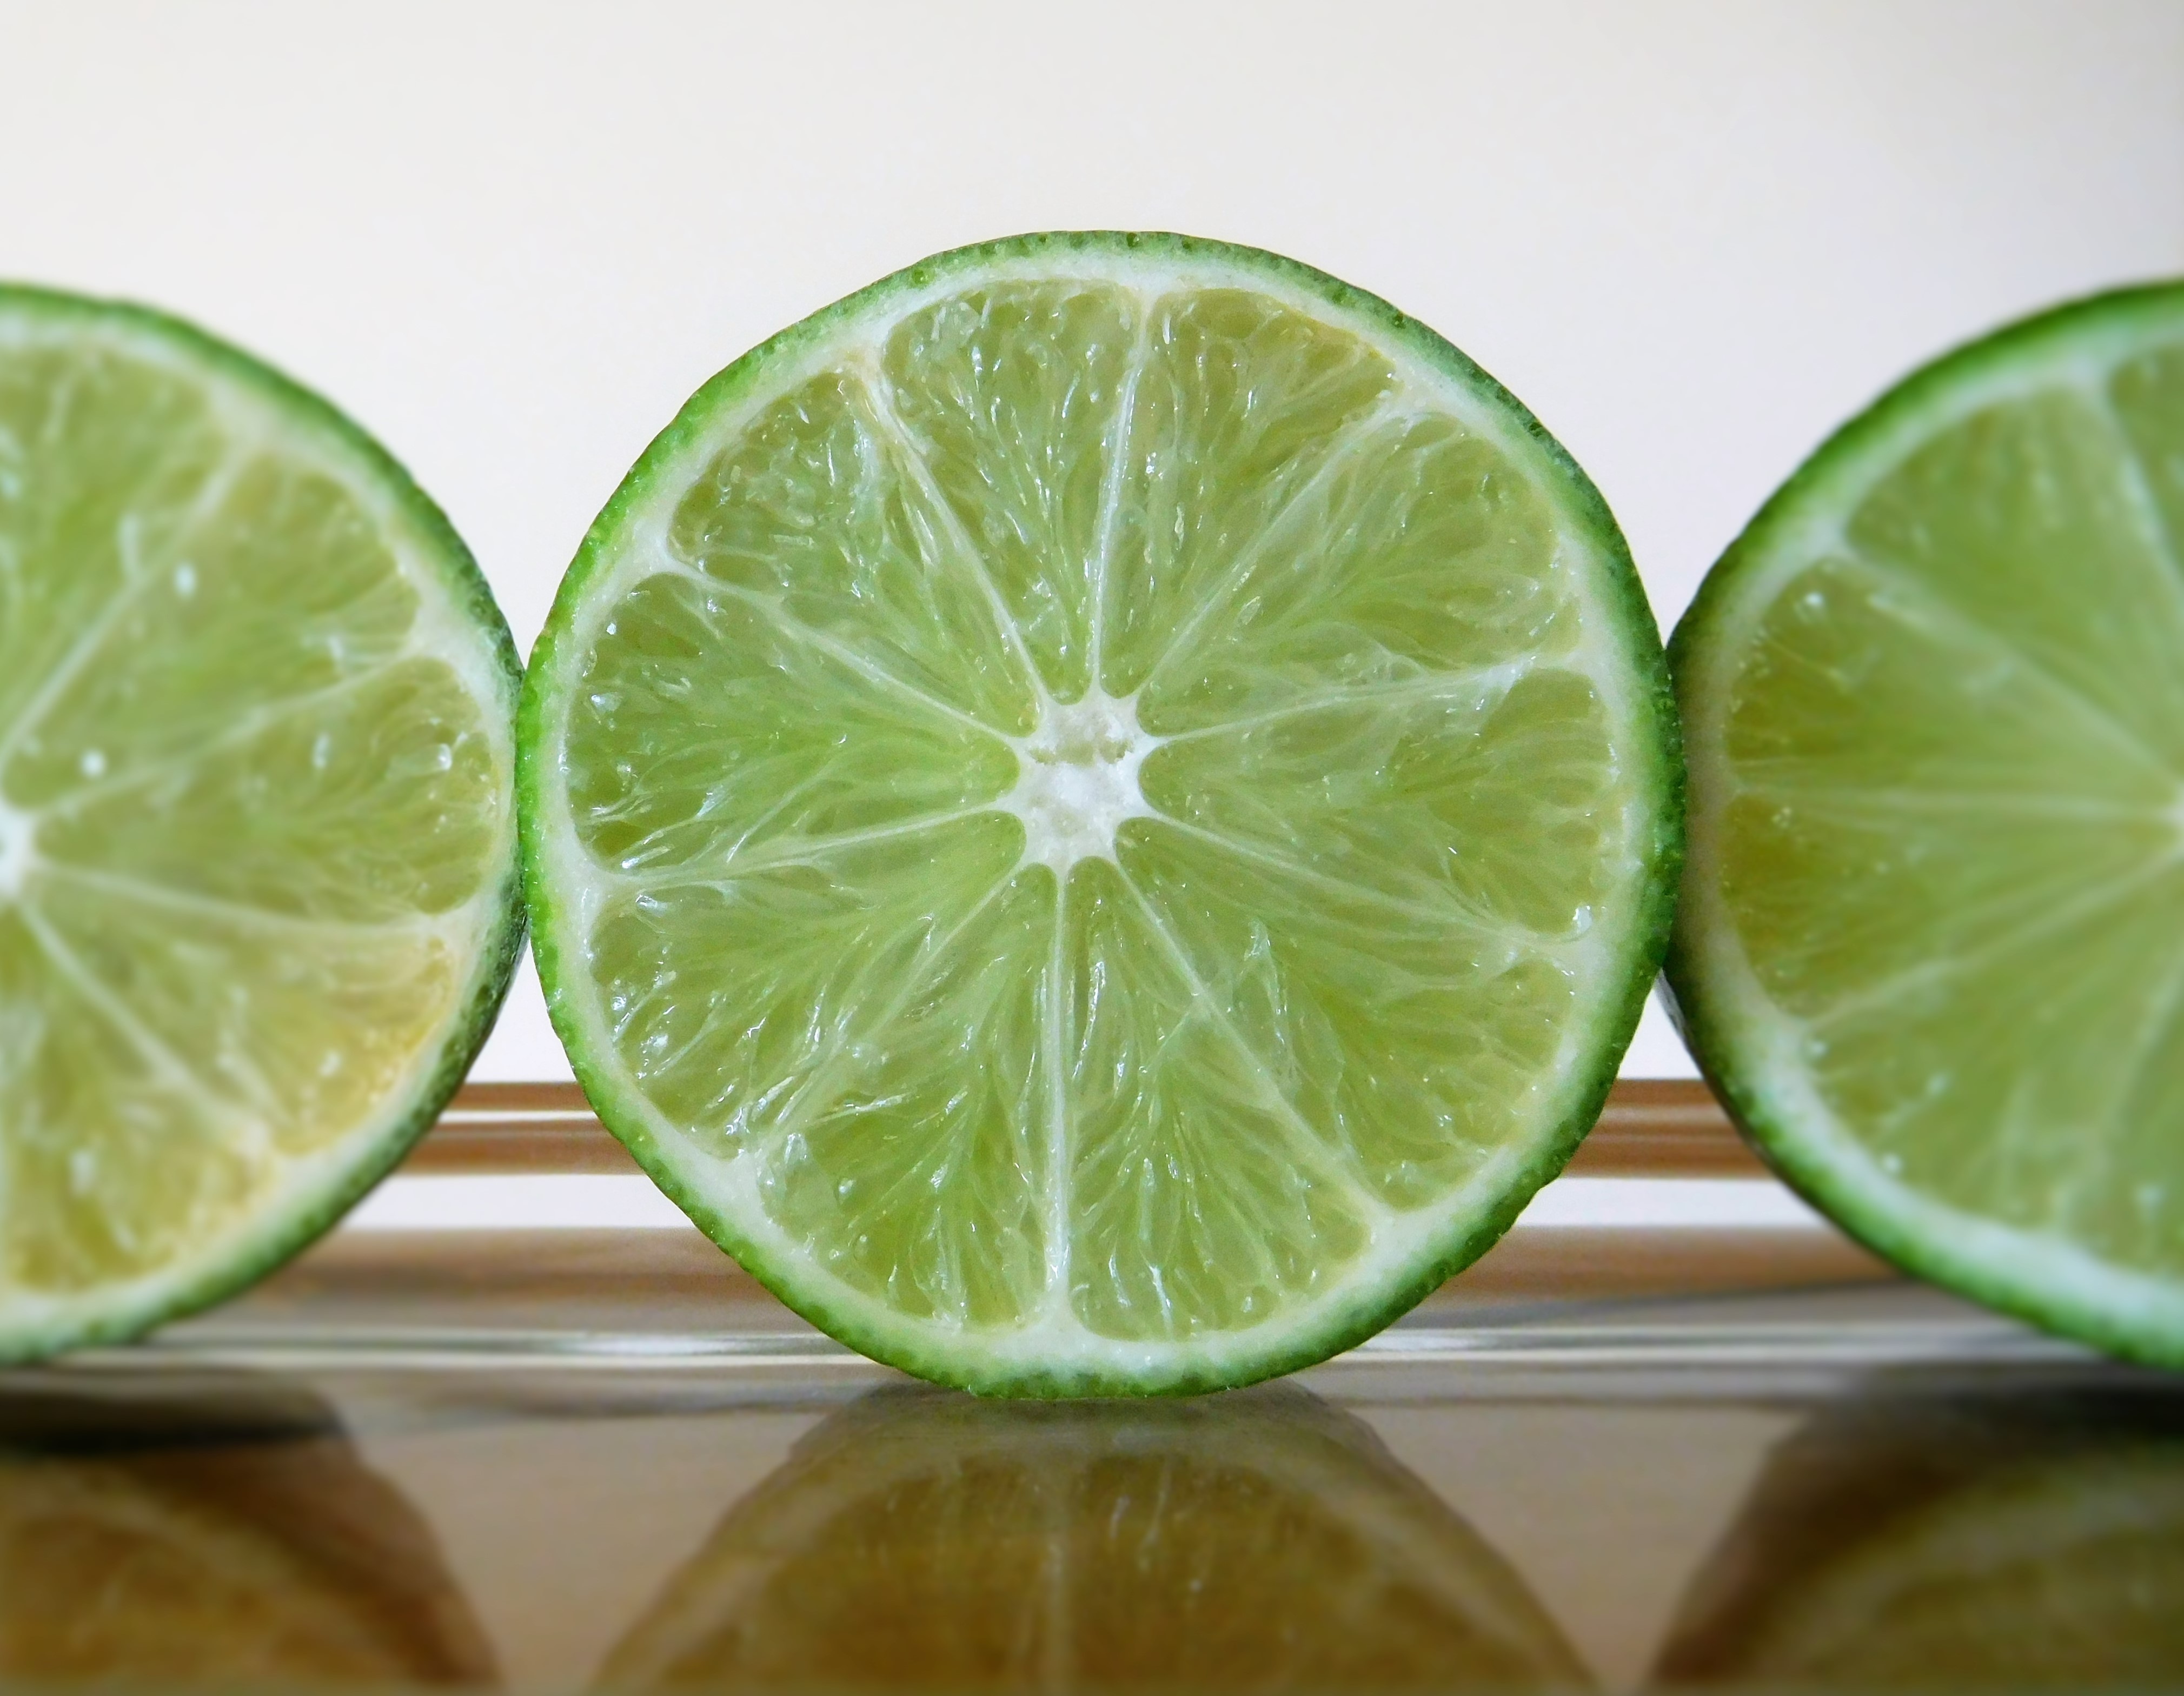
plant, fruit, food, green, produce, fresh, drink, lemon, lime, fresh fruit, fruits, limes, citrus, flowering plant, land plant, sweet lemon, key lime, lemon lime, persian lime, lemon juice